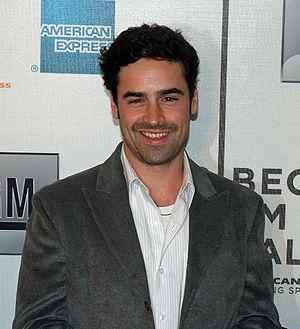
Jesse Bradford, né le 28 mai 1979 à Norwalk dans le Connecticut, est un acteur américain.